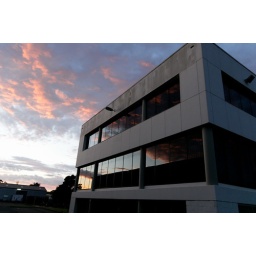
This building is rather non-descript. Catching the sunset in the glass gives it some interest.